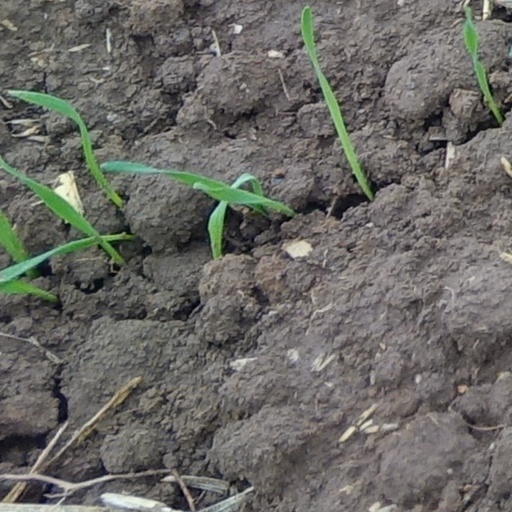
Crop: wheat